Song of the Flame (film)

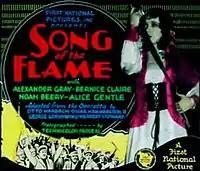
Lantern slide for the film.

Aniuta (Bernice Claire), known as "The Flame", is a peasant girl who incites the people against the Czarist regime and the aristocracy through singing. Prince Volodya (Alexander Gray) is the leader of a group of Cossack troops who falls in love with the girl, even though she is part of a revolution that is opposed to his social class. Konstantin (Noah Beery) is a revolutionary who also falls in love with Aniuta, much to the anger of his lover, Natasha (Alice Gentle).